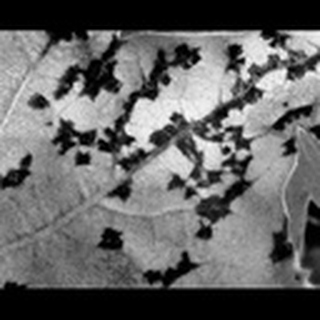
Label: cotton_bacterial_blight